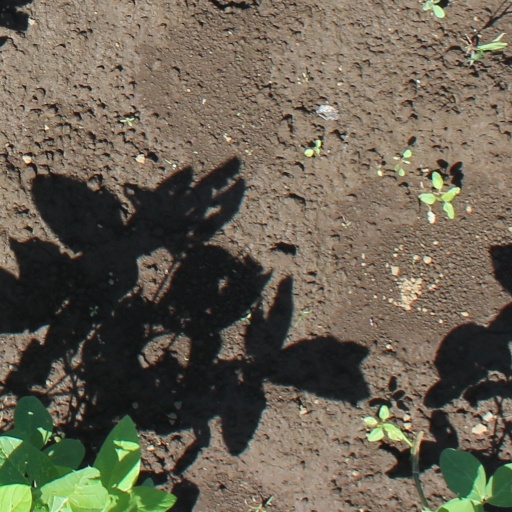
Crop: soybean